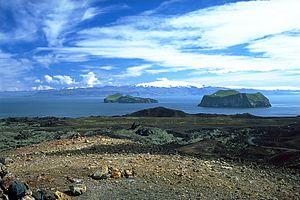
L'Eyjafjöll est un massif volcanique dans le sud de l'Islande recouvert par une calotte glaciaire sommitale, l'Eyjafjallajökull. Par métonymie, Eyjafjallajökull désigne tout aussi bien le volcan que le glacier qui le recouvre. Seules quatre éruptions sont connues pour ce volcan, la dernière s'étant déroulée du 20 mars au 27 octobre 2010.